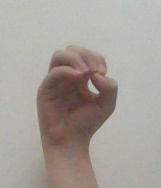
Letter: ha